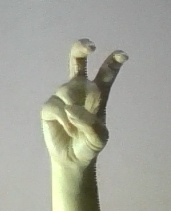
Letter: toot